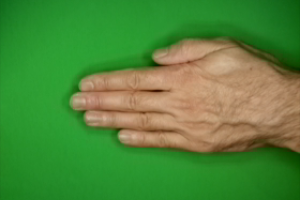
Label: paper